Edward Bull

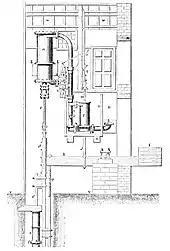
Diagram of a Bull engine (1798)

Edward Bull (c.1759–1798) was an English engineer, noted for a modified type of steam engine known as the Bull engine. Working with Richard Trevithick, many of these were installed in mines in Cornwall.